Pepe Arias

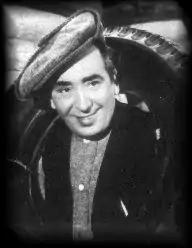

Pepe Arias ("José Pablo Arias Martinez"; 16 January 1900 – 23 February 1967) was an Argentine actor and comedian, notable for his work during the Golden Age of Argentine cinema.